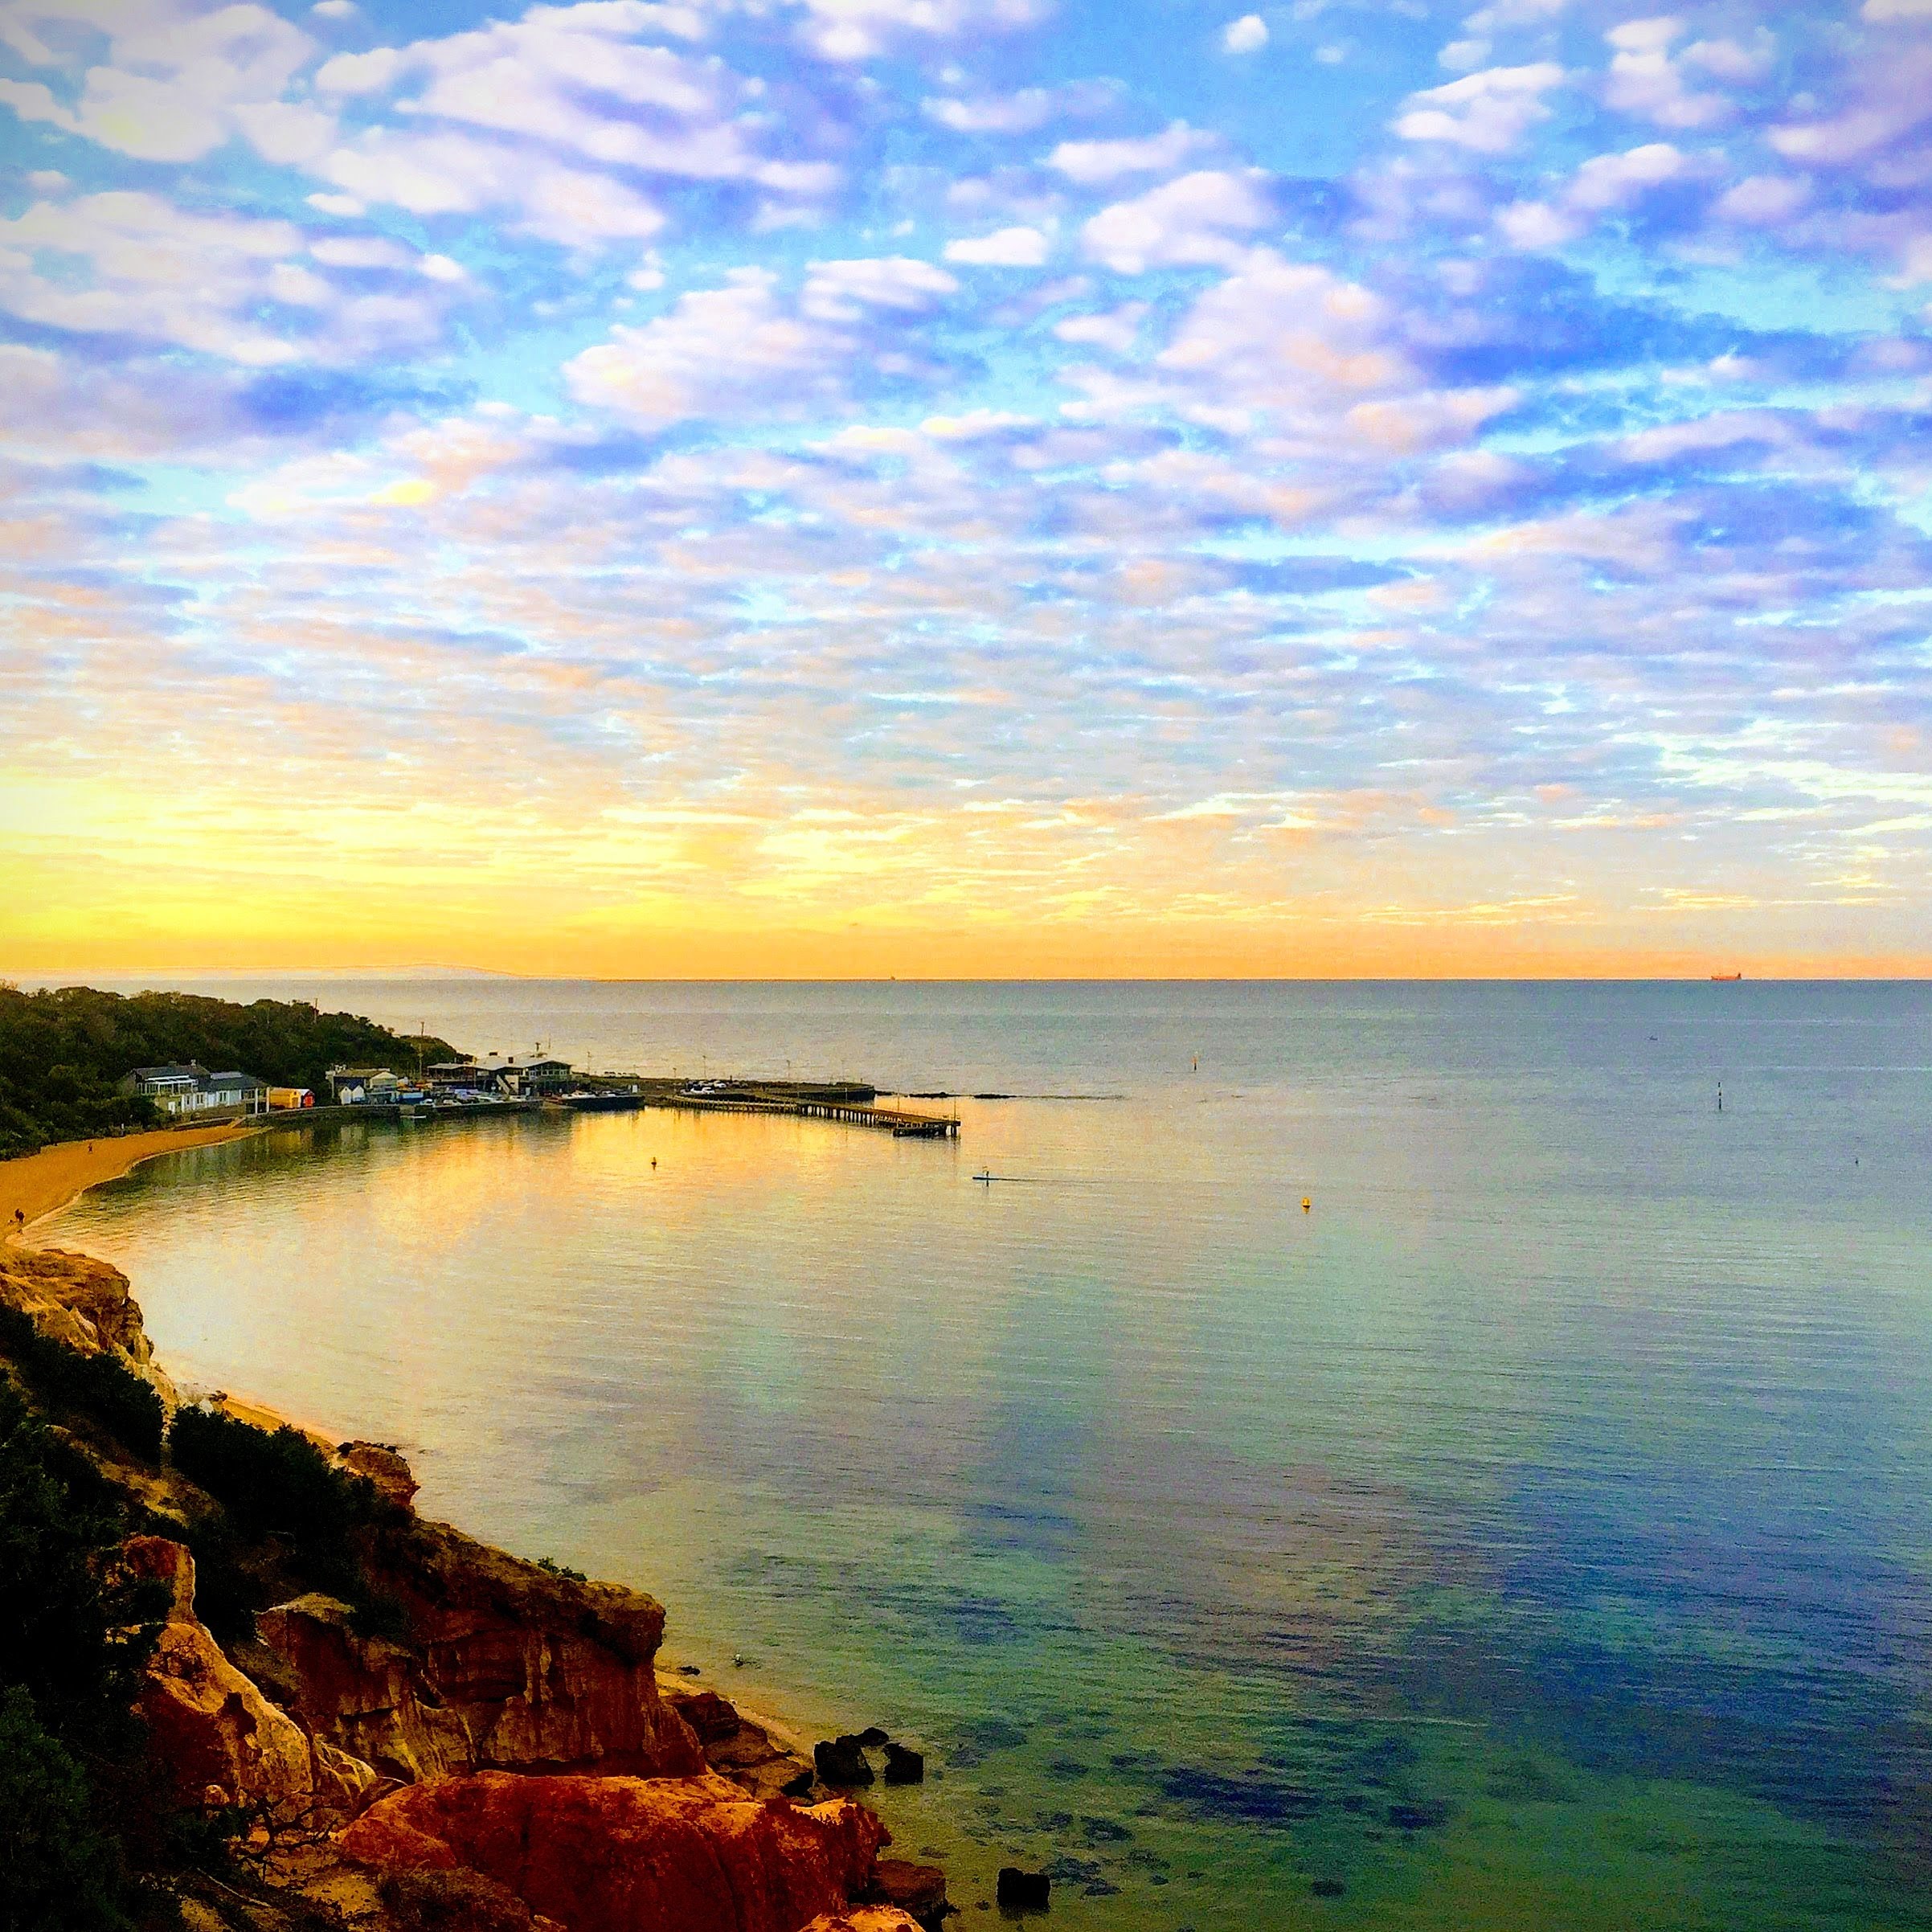
black rock, sunrise, red bluff, stunning, sky, clouds, water, bay, body of water, nature, sea, horizon, coast, shore, natural landscape, ocean, blue, cloud, reflection, sunset, morning, evening, beach, calm, water resources, headland, coastal and oceanic landforms, wave, rock, atmosphere, afterglow, sound, inlet, dusk, summer, landscape, sunlight, dawn, tree, bank, photography, river, wind wave, tropics, cliff, vacation, terrain, lake, world, cove, meteorological phenomenon, tide, mountain, tourism, promontory